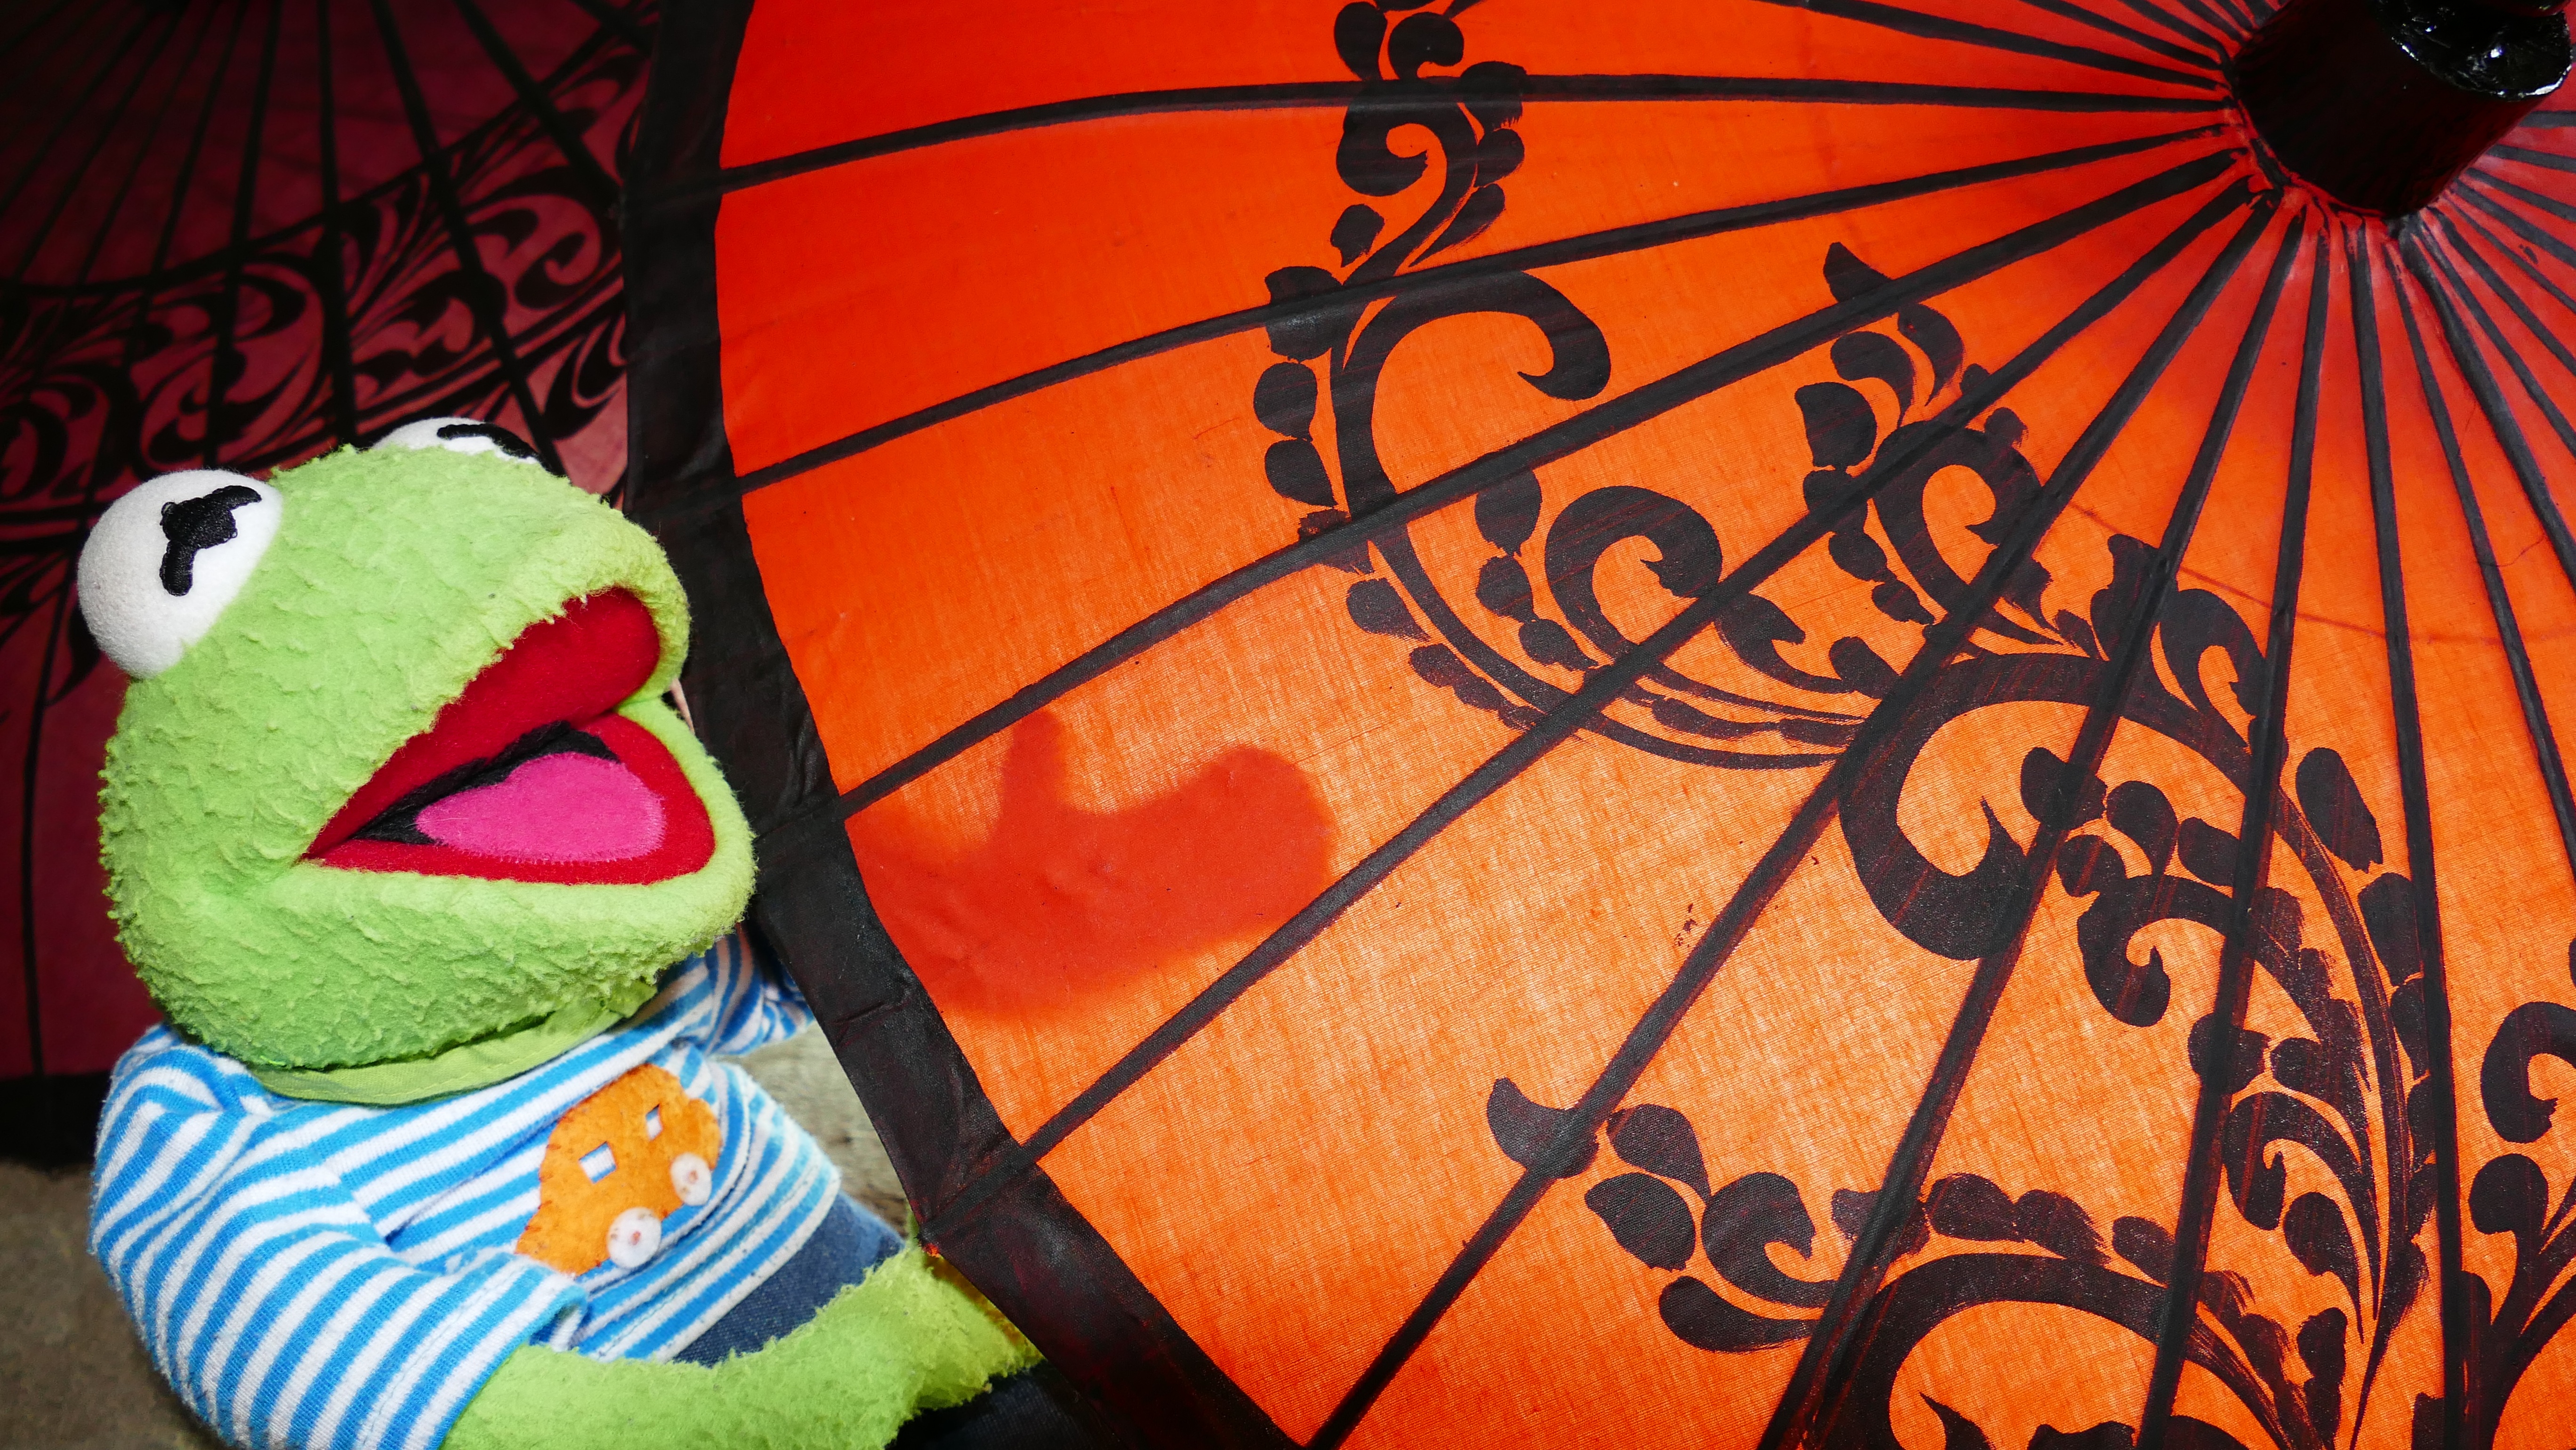
screen, flower, red, color, frog, colorful, art, decorated, kermit, arts crafts, oiled paper umbrella